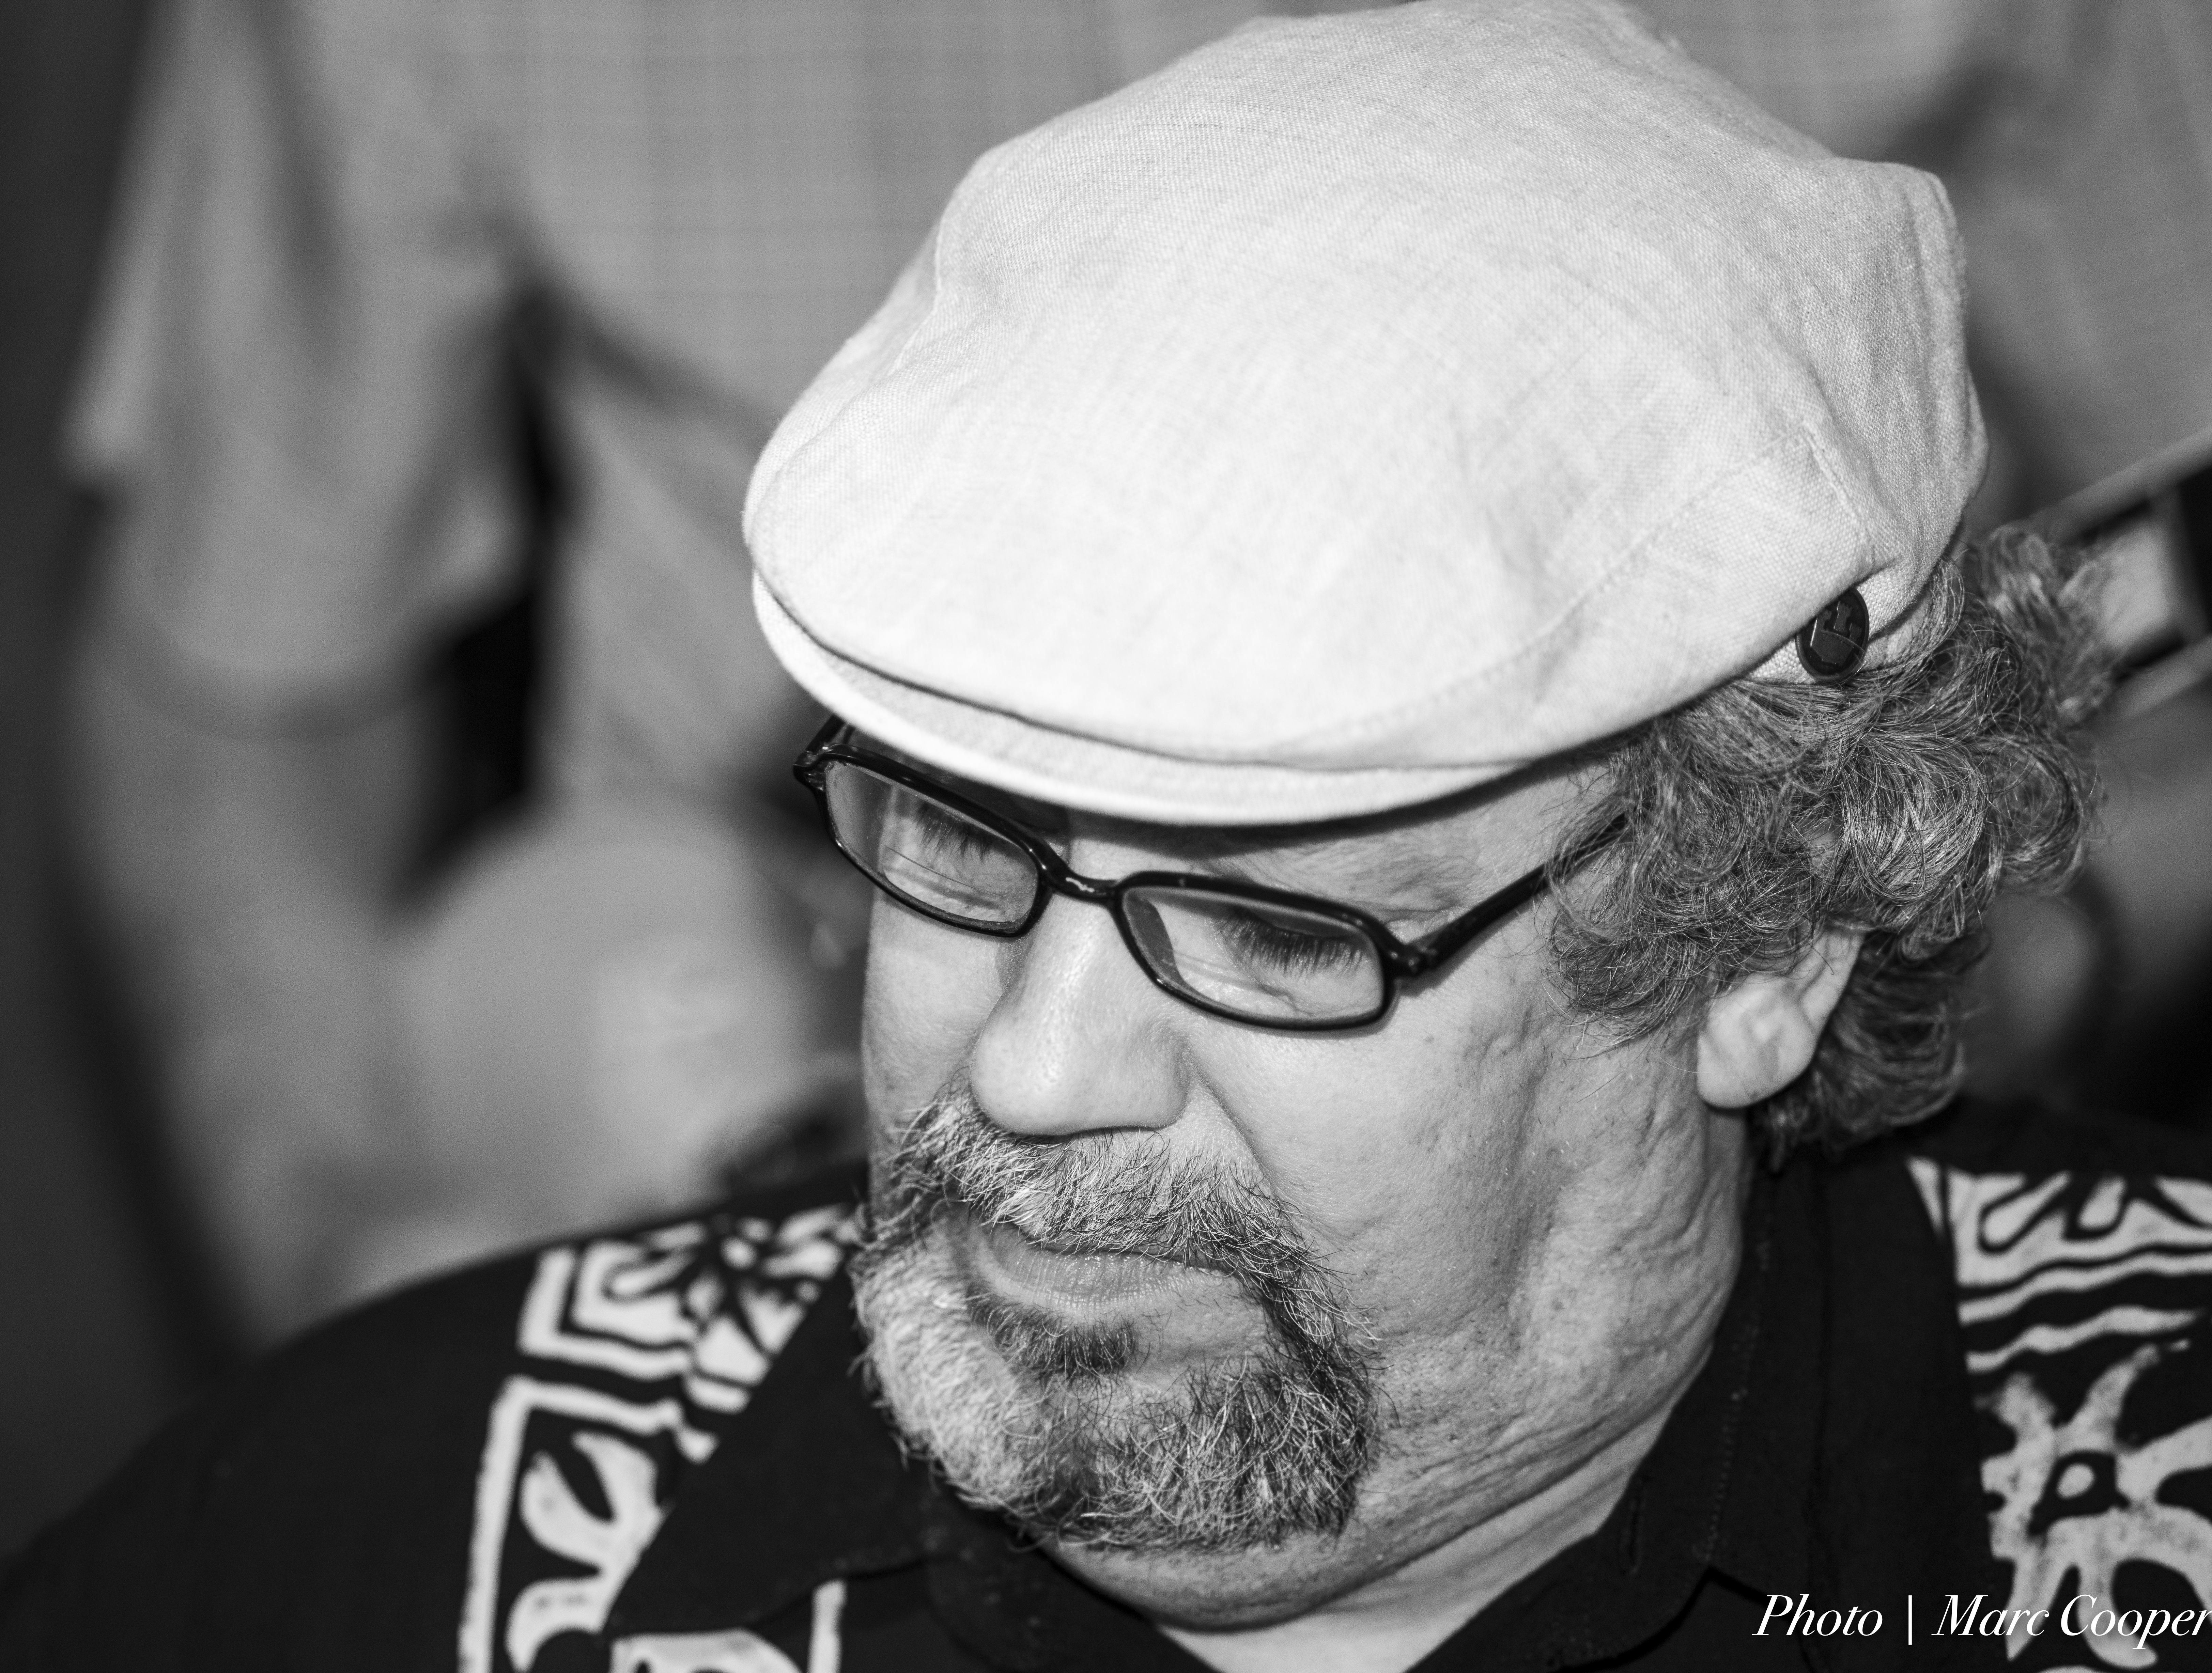
man, person, black and white, hair, white, photography, male, portrait, black, monochrome, glasses, head, photograph, eyewear, monochrome photography, facial hair, vision care